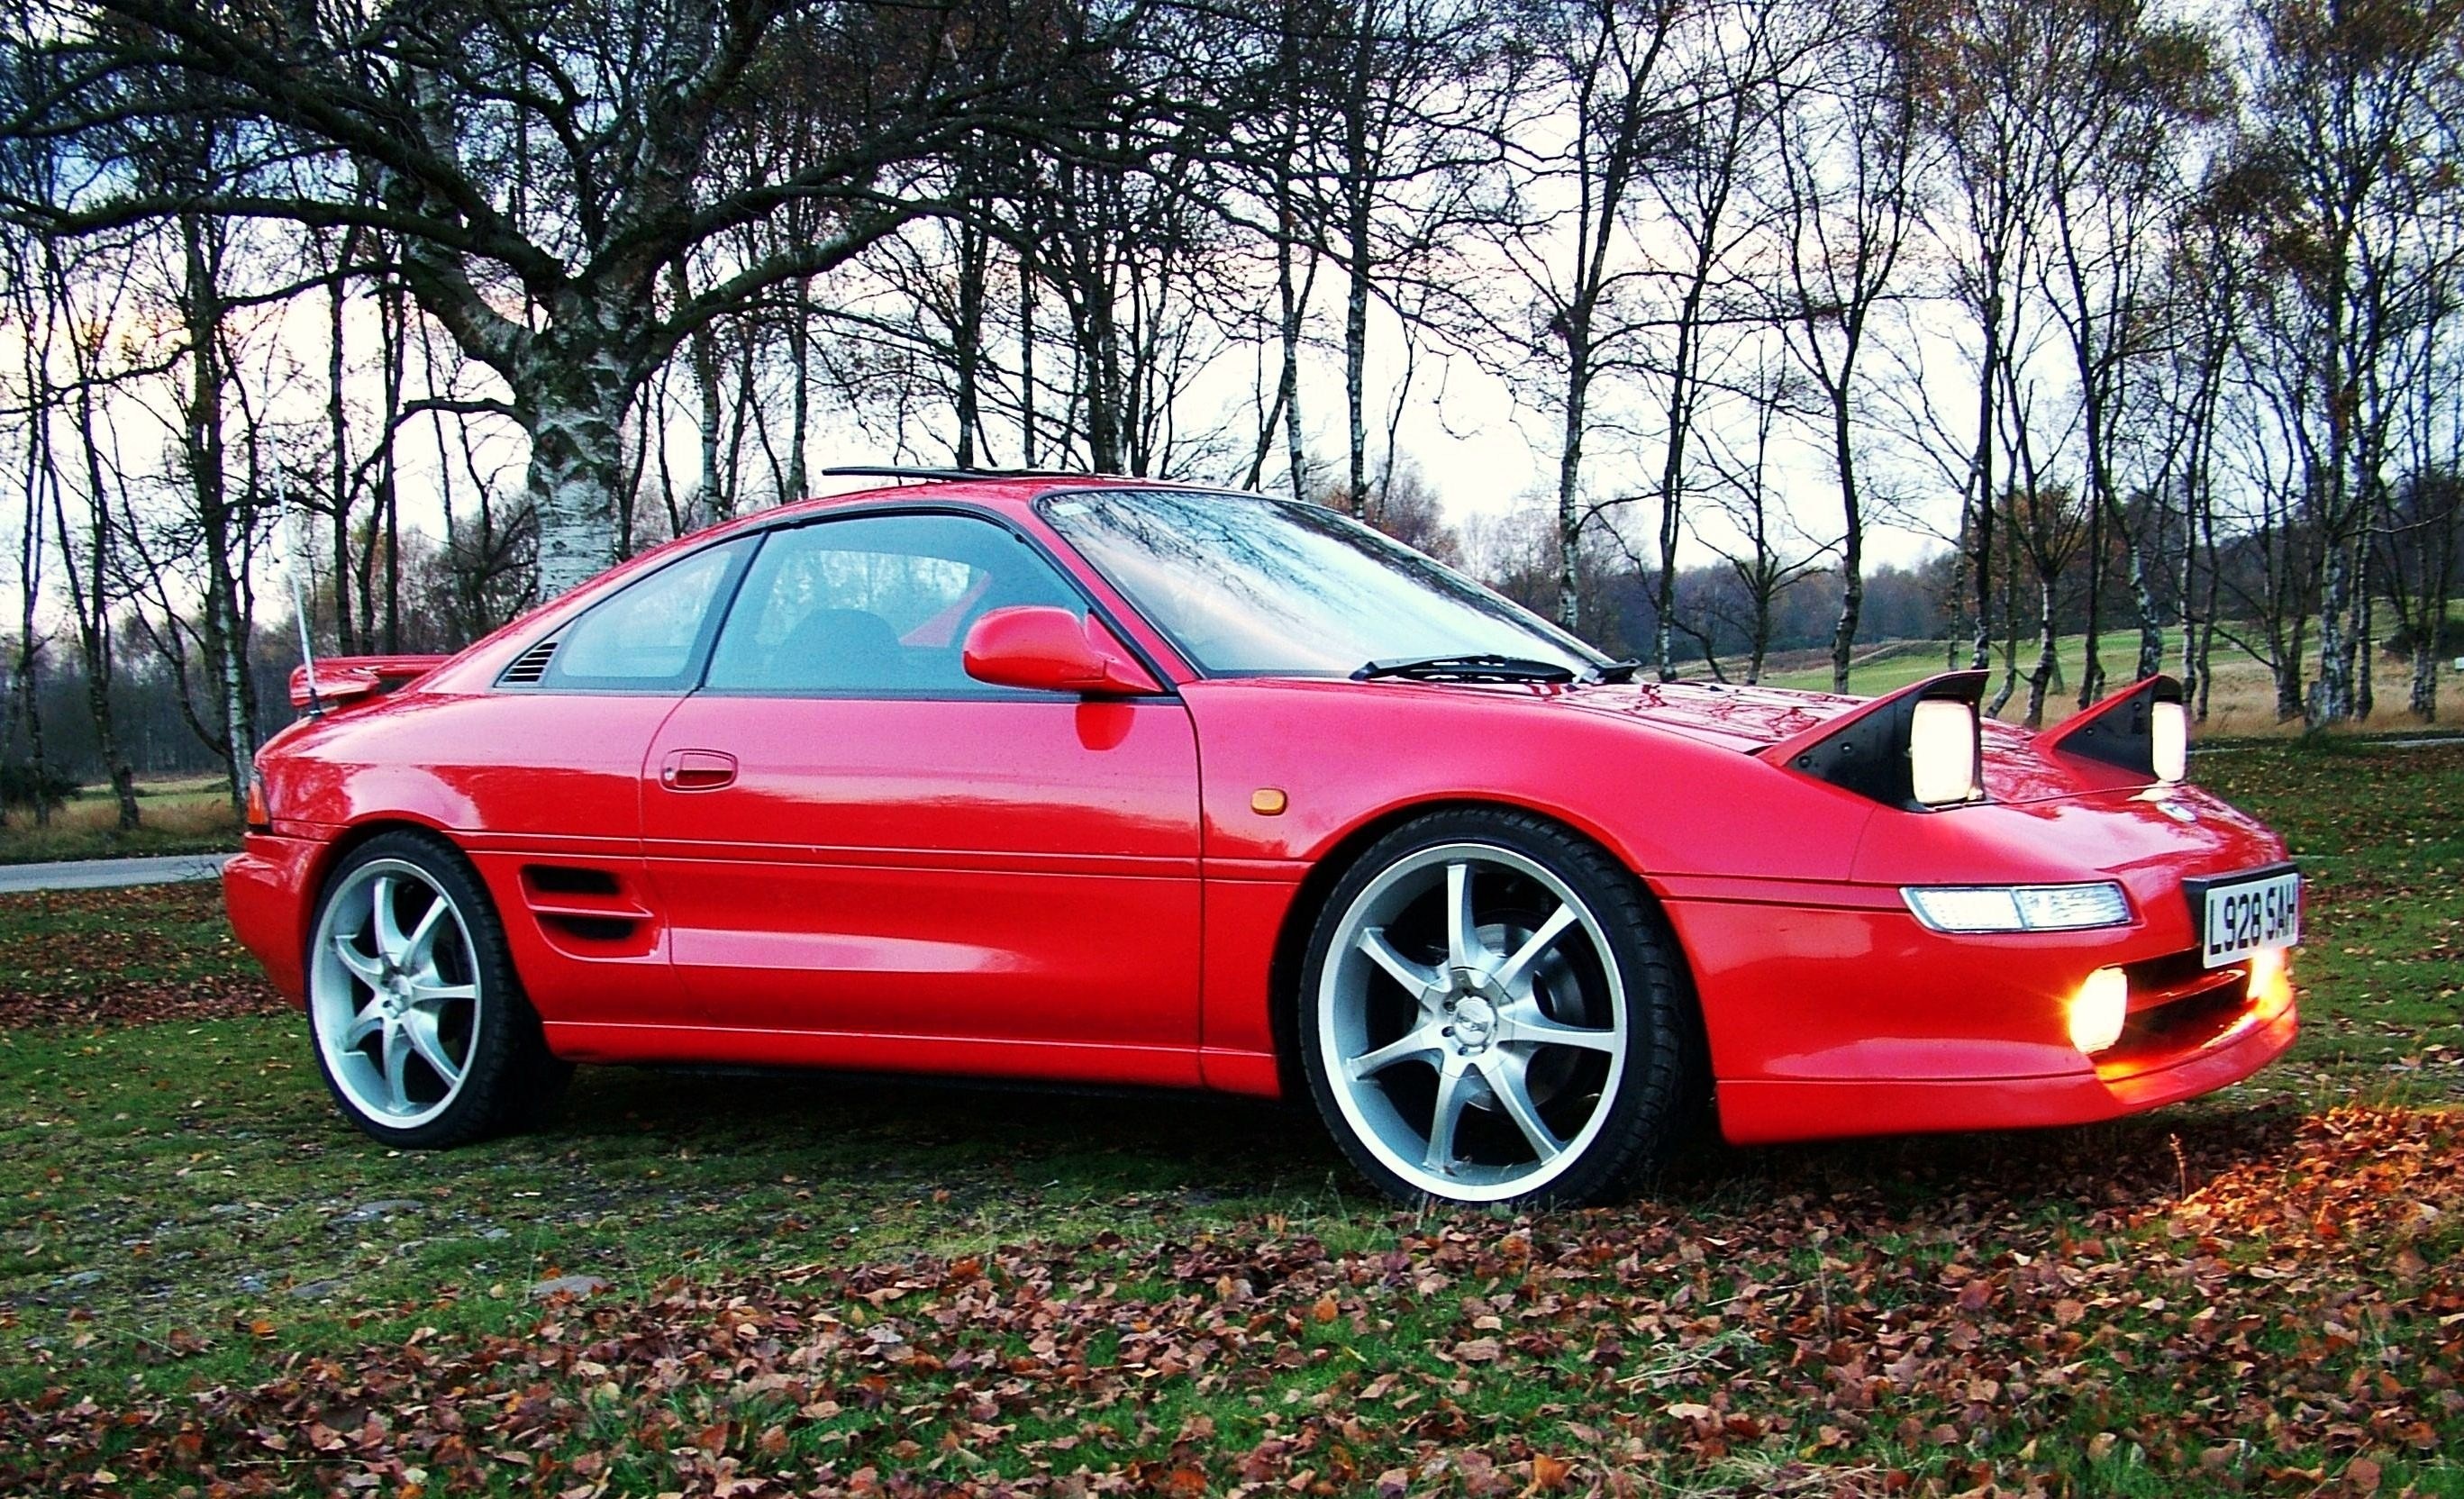
car, wheel, automobile, motion, transport, repair, vehicle, gear, drive, metal, auto, industrial, industry, speed, japan, automotive, sports car, bumper, design, japanese, back, engine, motor, front, toyota, main, convertible, coupe, cogwheel, shift, transmission, reduction, jdm, mitsubishi, ratio, component, mr2, gearwheel, insulation, handling, gearbox, reducer, actuator, land vehicle, automobile make, automotive exterior, toyota mr2